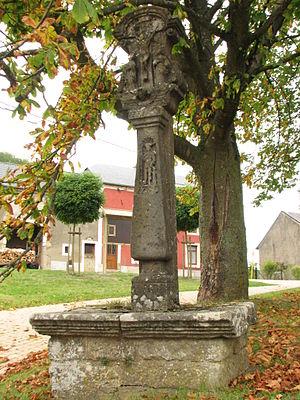
Calvaire situé devant l'église à Habergy This is a photo of a monument in Wallonia, number: 81015-CLT-0011-01
Cette page regroupe l'ensemble du patrimoine immobilier classé de la commune belge de Messancy.
Habergy est un village ainsi qu'une section de la commune belge de Messancy, située en Région wallonne dans la province de Luxembourg.
Messancy est une commune francophone de Belgique située en Région wallonne dans la province de Luxembourg, ainsi qu’une localité où siège son administration. Elle se trouve à la frontière du Grand-Duché de Luxembourg et non loin de la France. Elle fait partie de l'arrondissement d'Arlon et est le siège de la justice de paix du canton de Messancy.